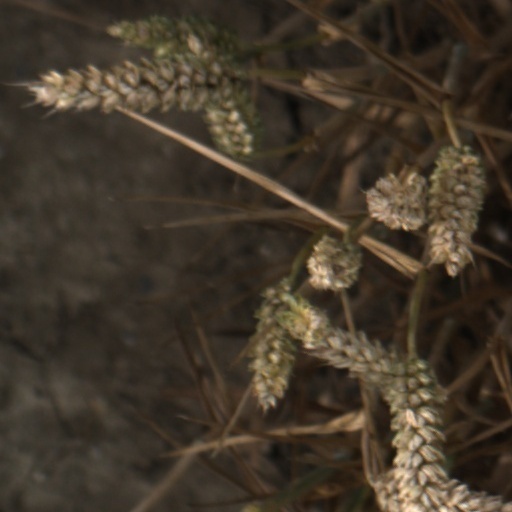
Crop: wheat